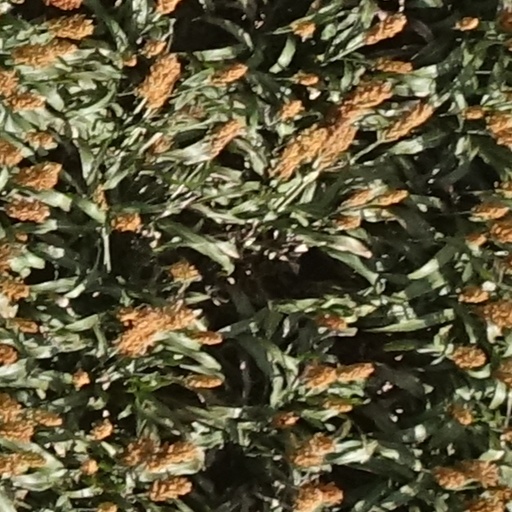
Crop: sorghum